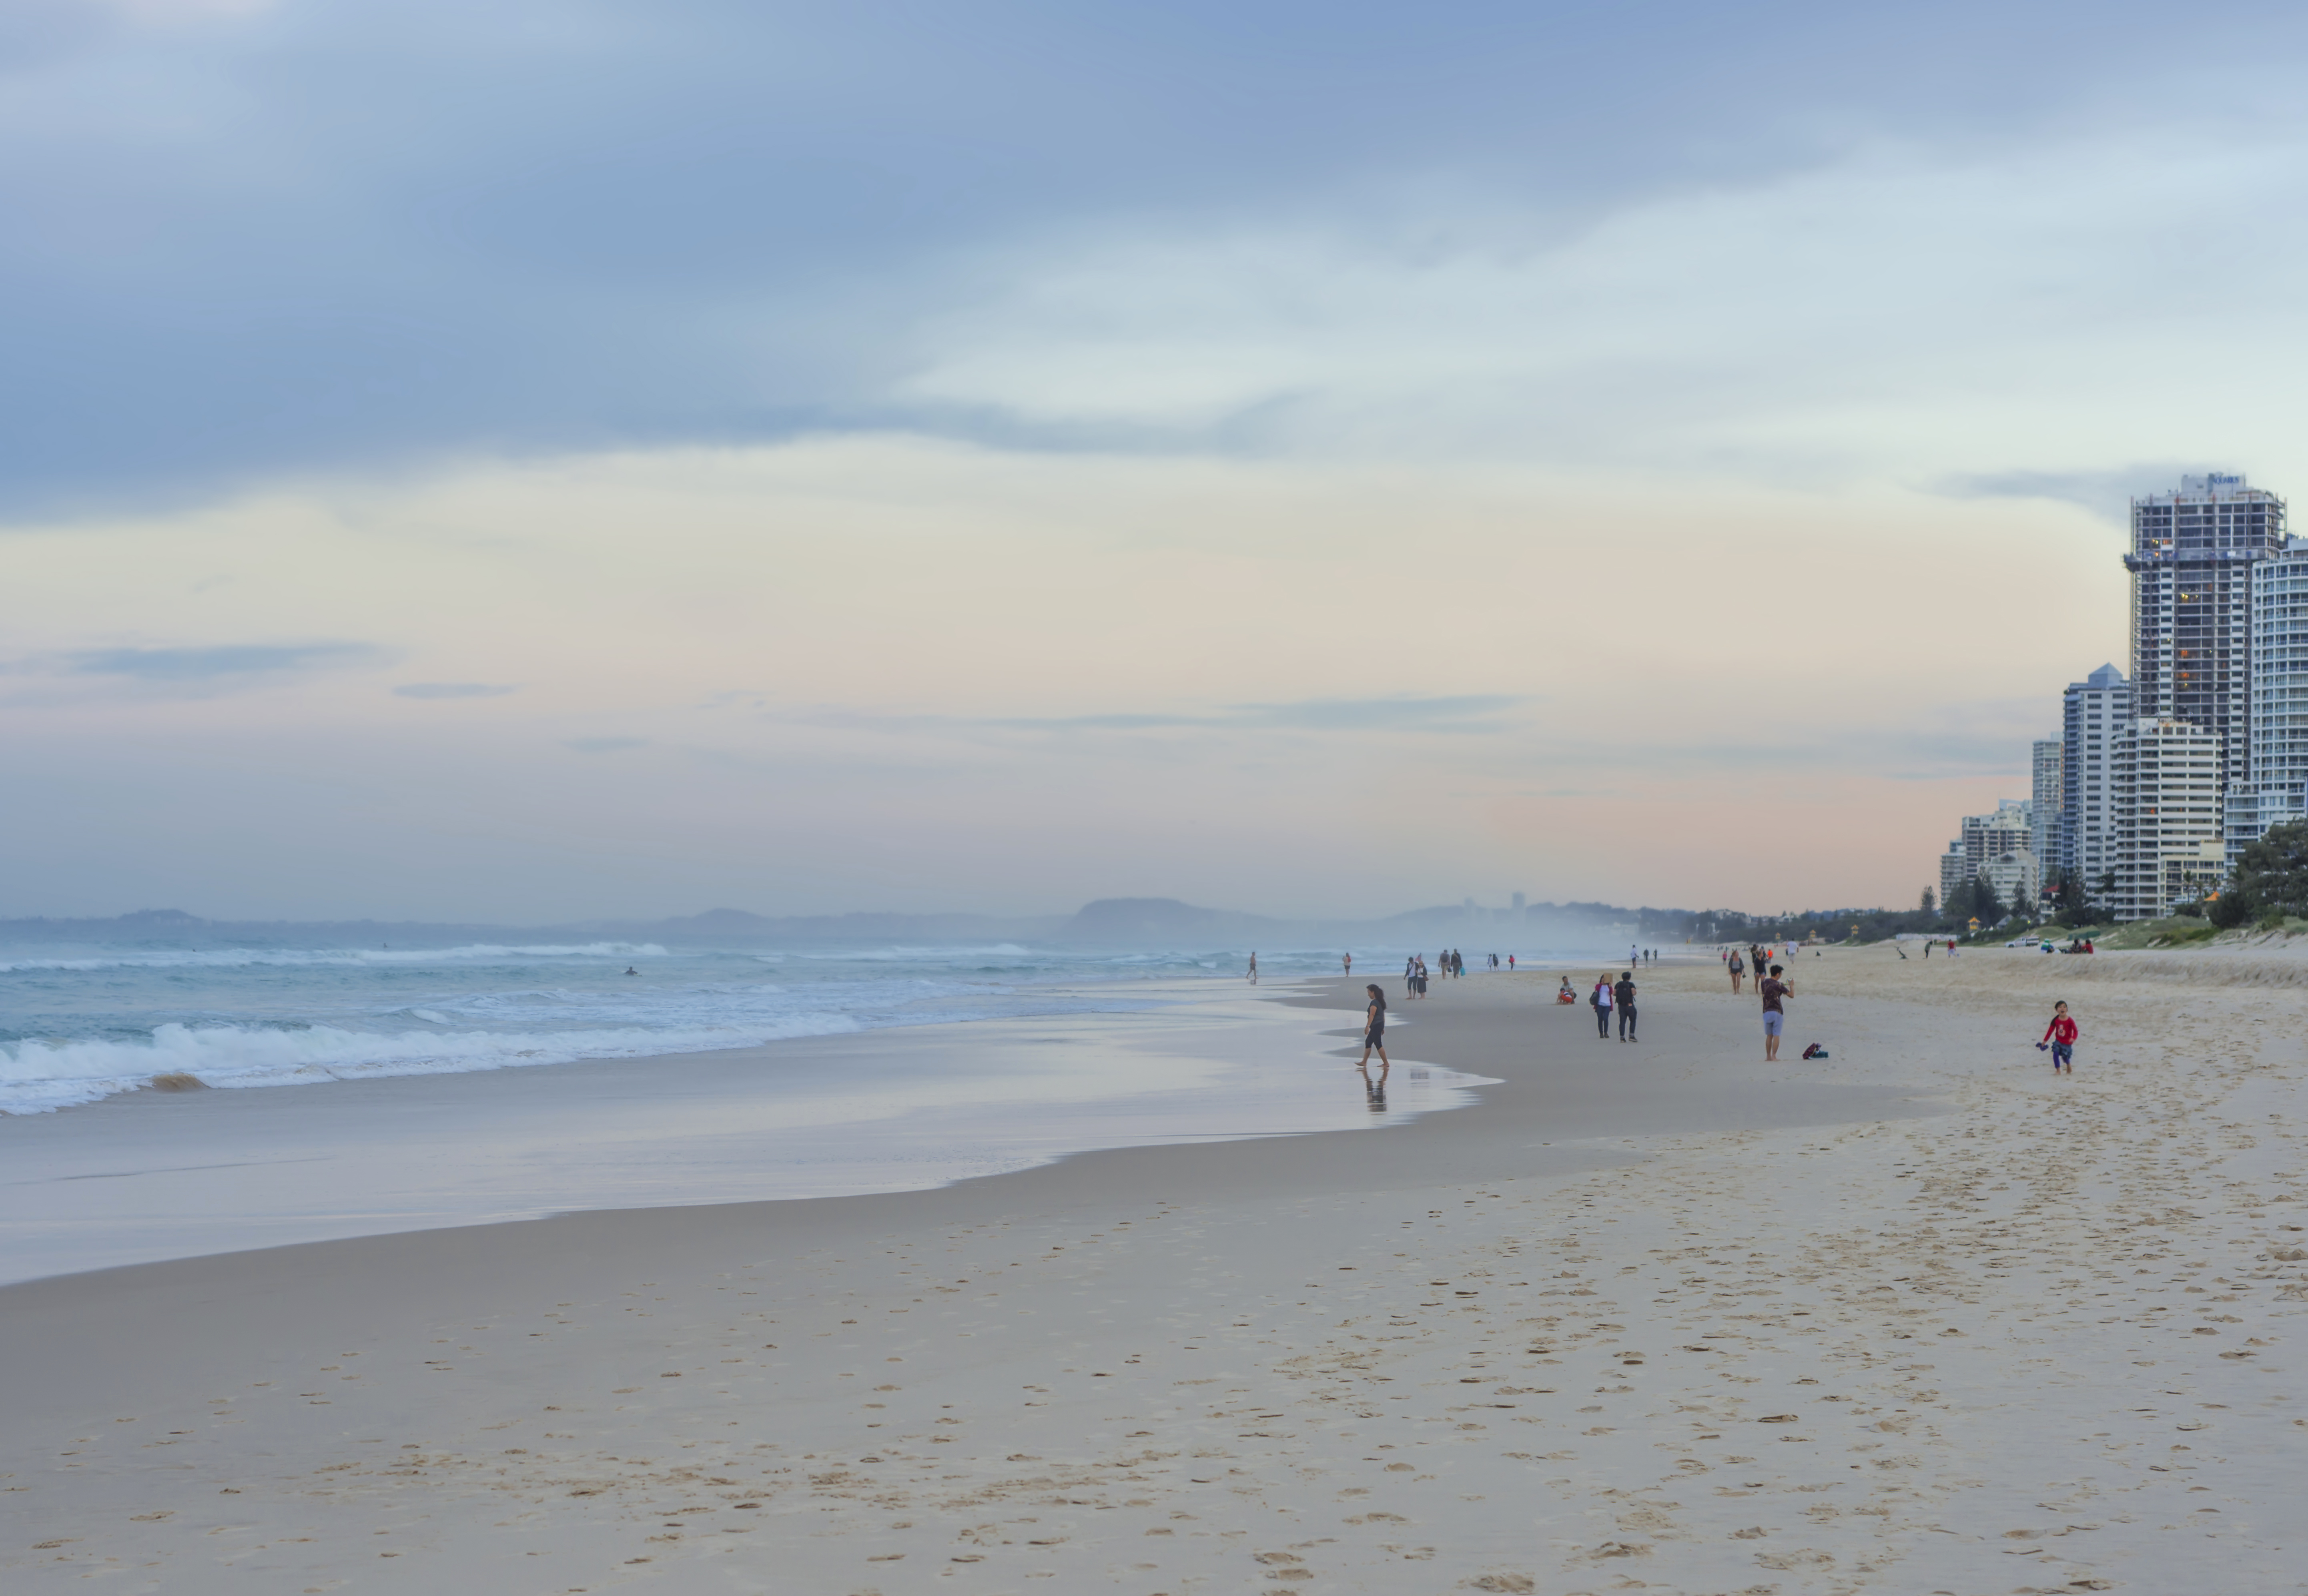
beach, sea, coast, sand, ocean, horizon, shore, wave, vacation, bay, body of water, cape, wind wave